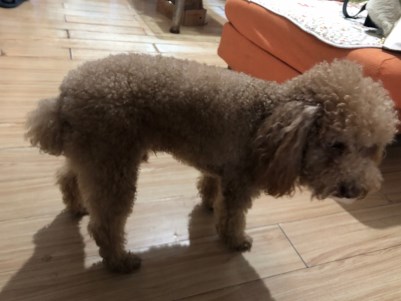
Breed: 7449-n000128-teddy